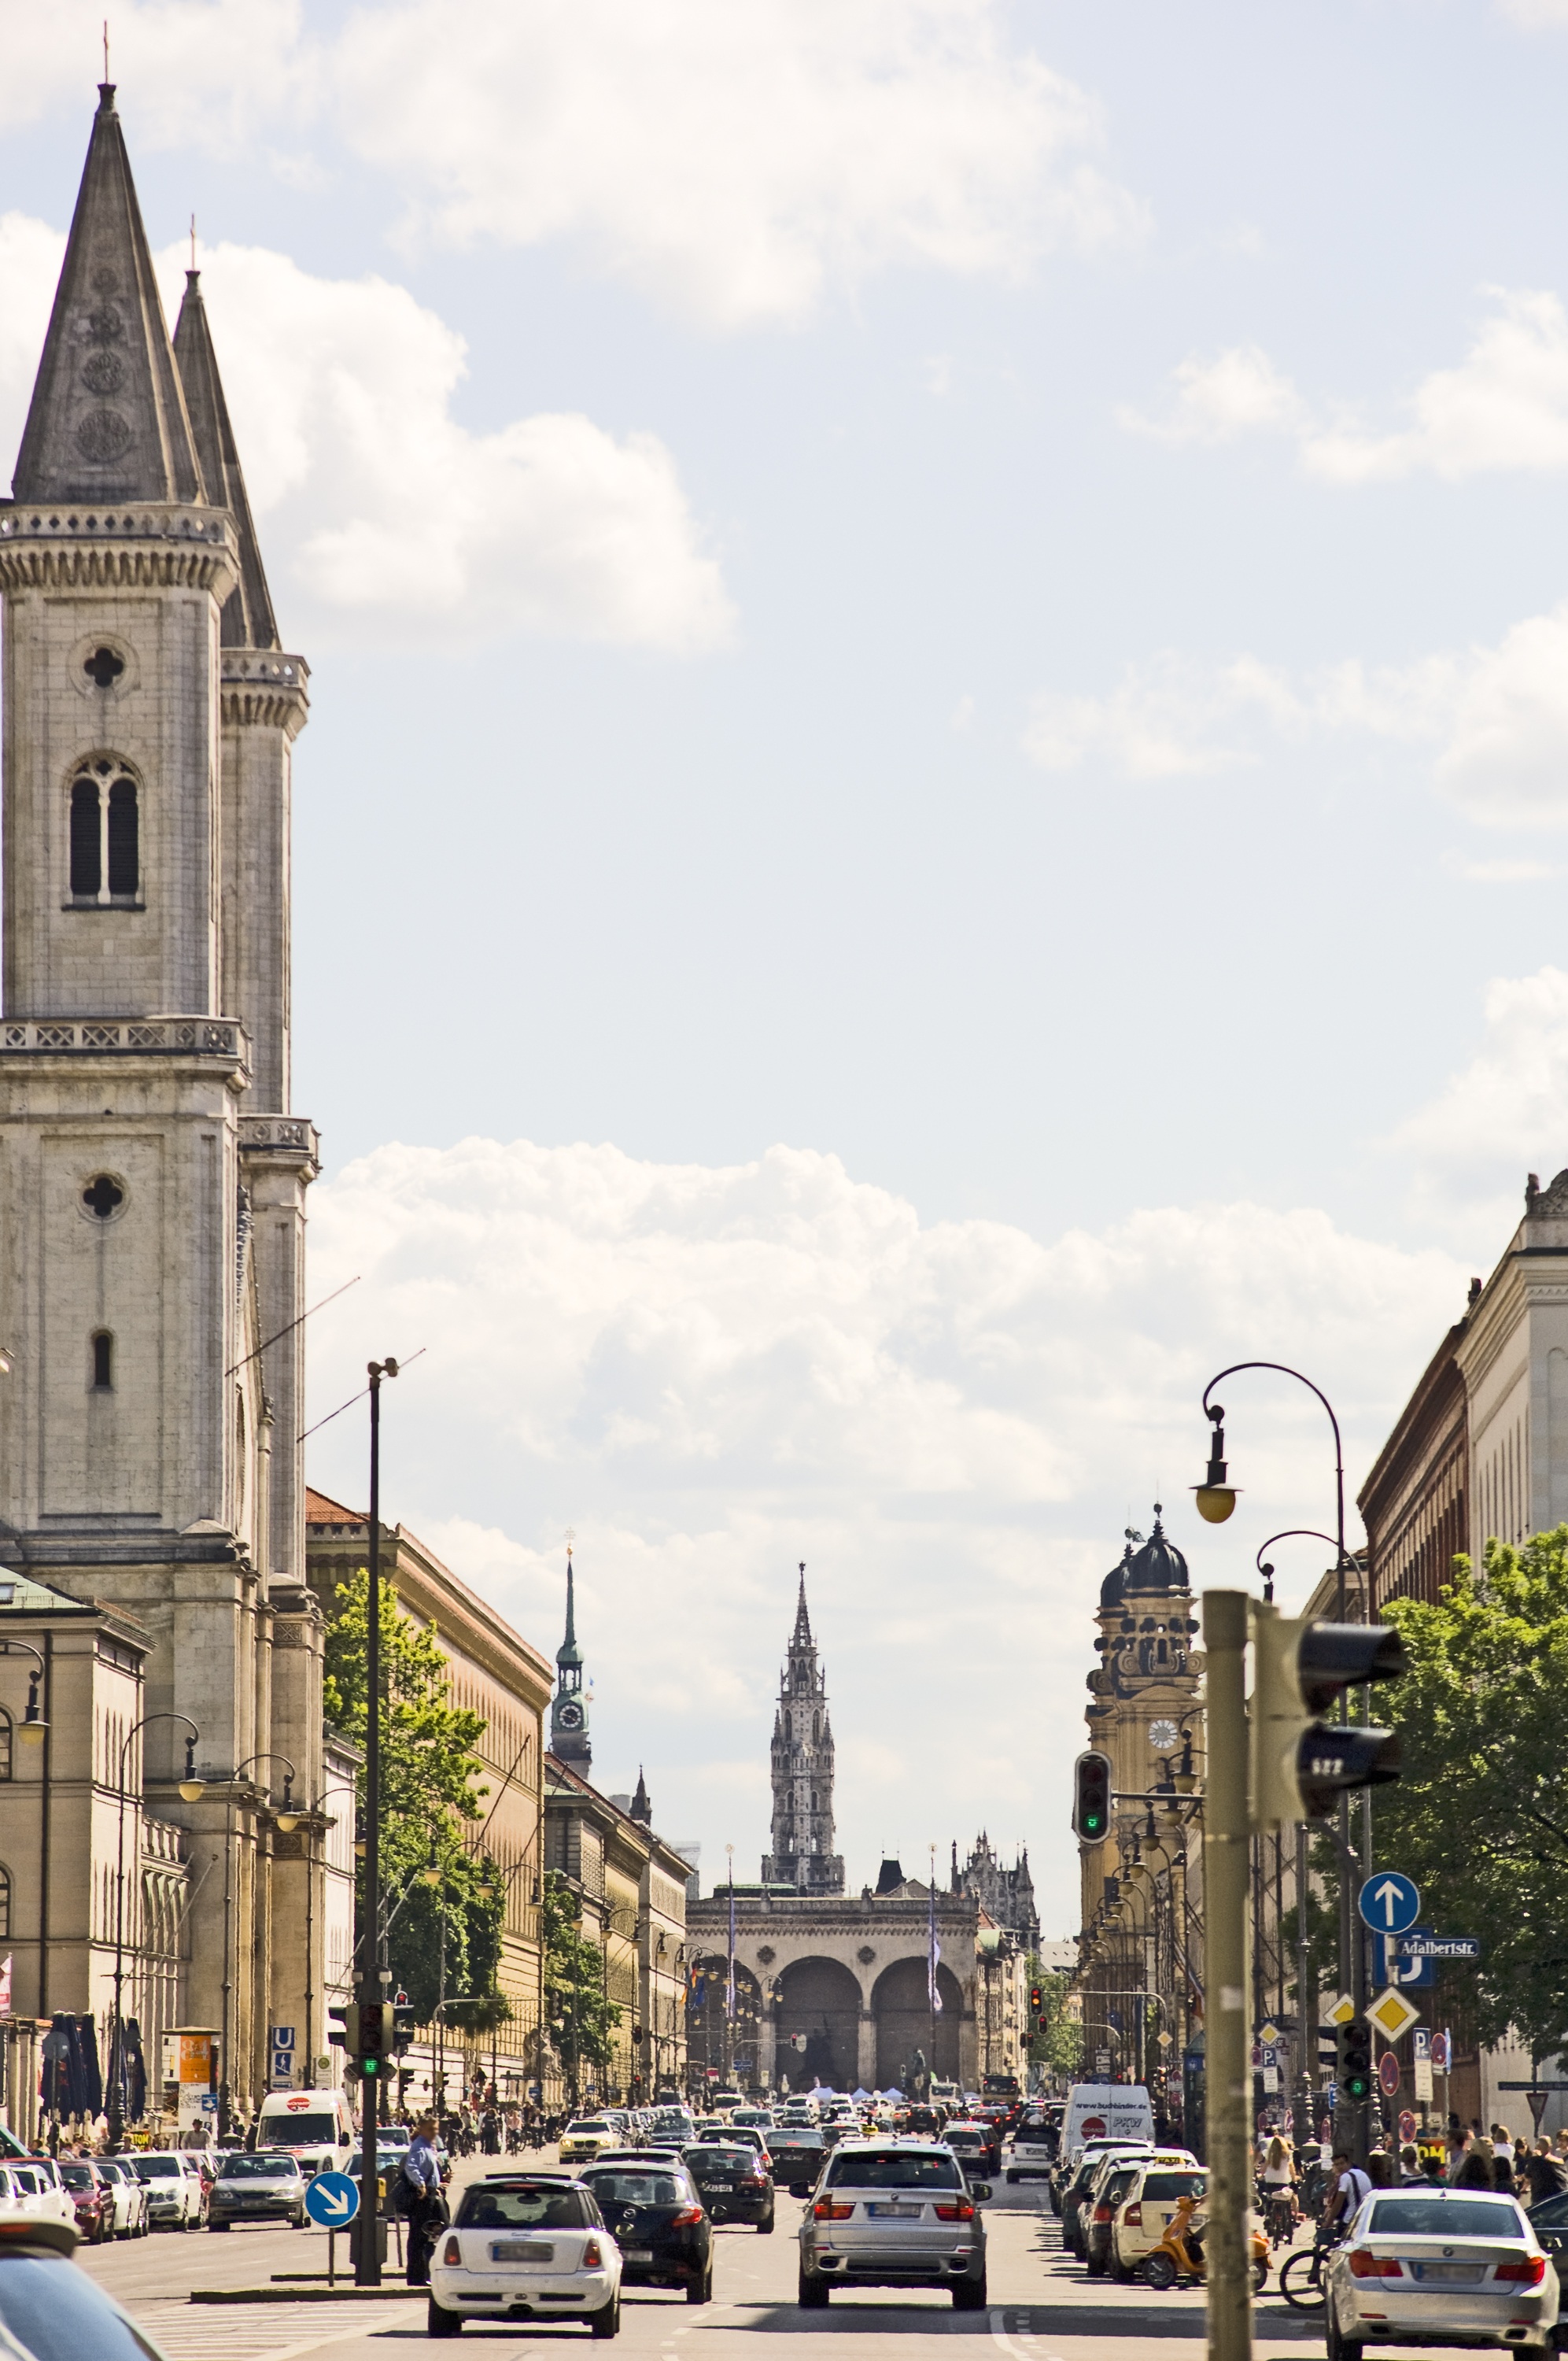
architecture, sky, road, skyline, street, town, building, city, skyscraper, monument, cityscape, downtown, summer, tower, plaza, holiday, landmark, church, cathedral, tourism, waterway, place of worship, towers, spire, germany, autos, center, town square, bavaria, munich, cities, neighbourhood, town center, tours, urban area, human settlement, stachus